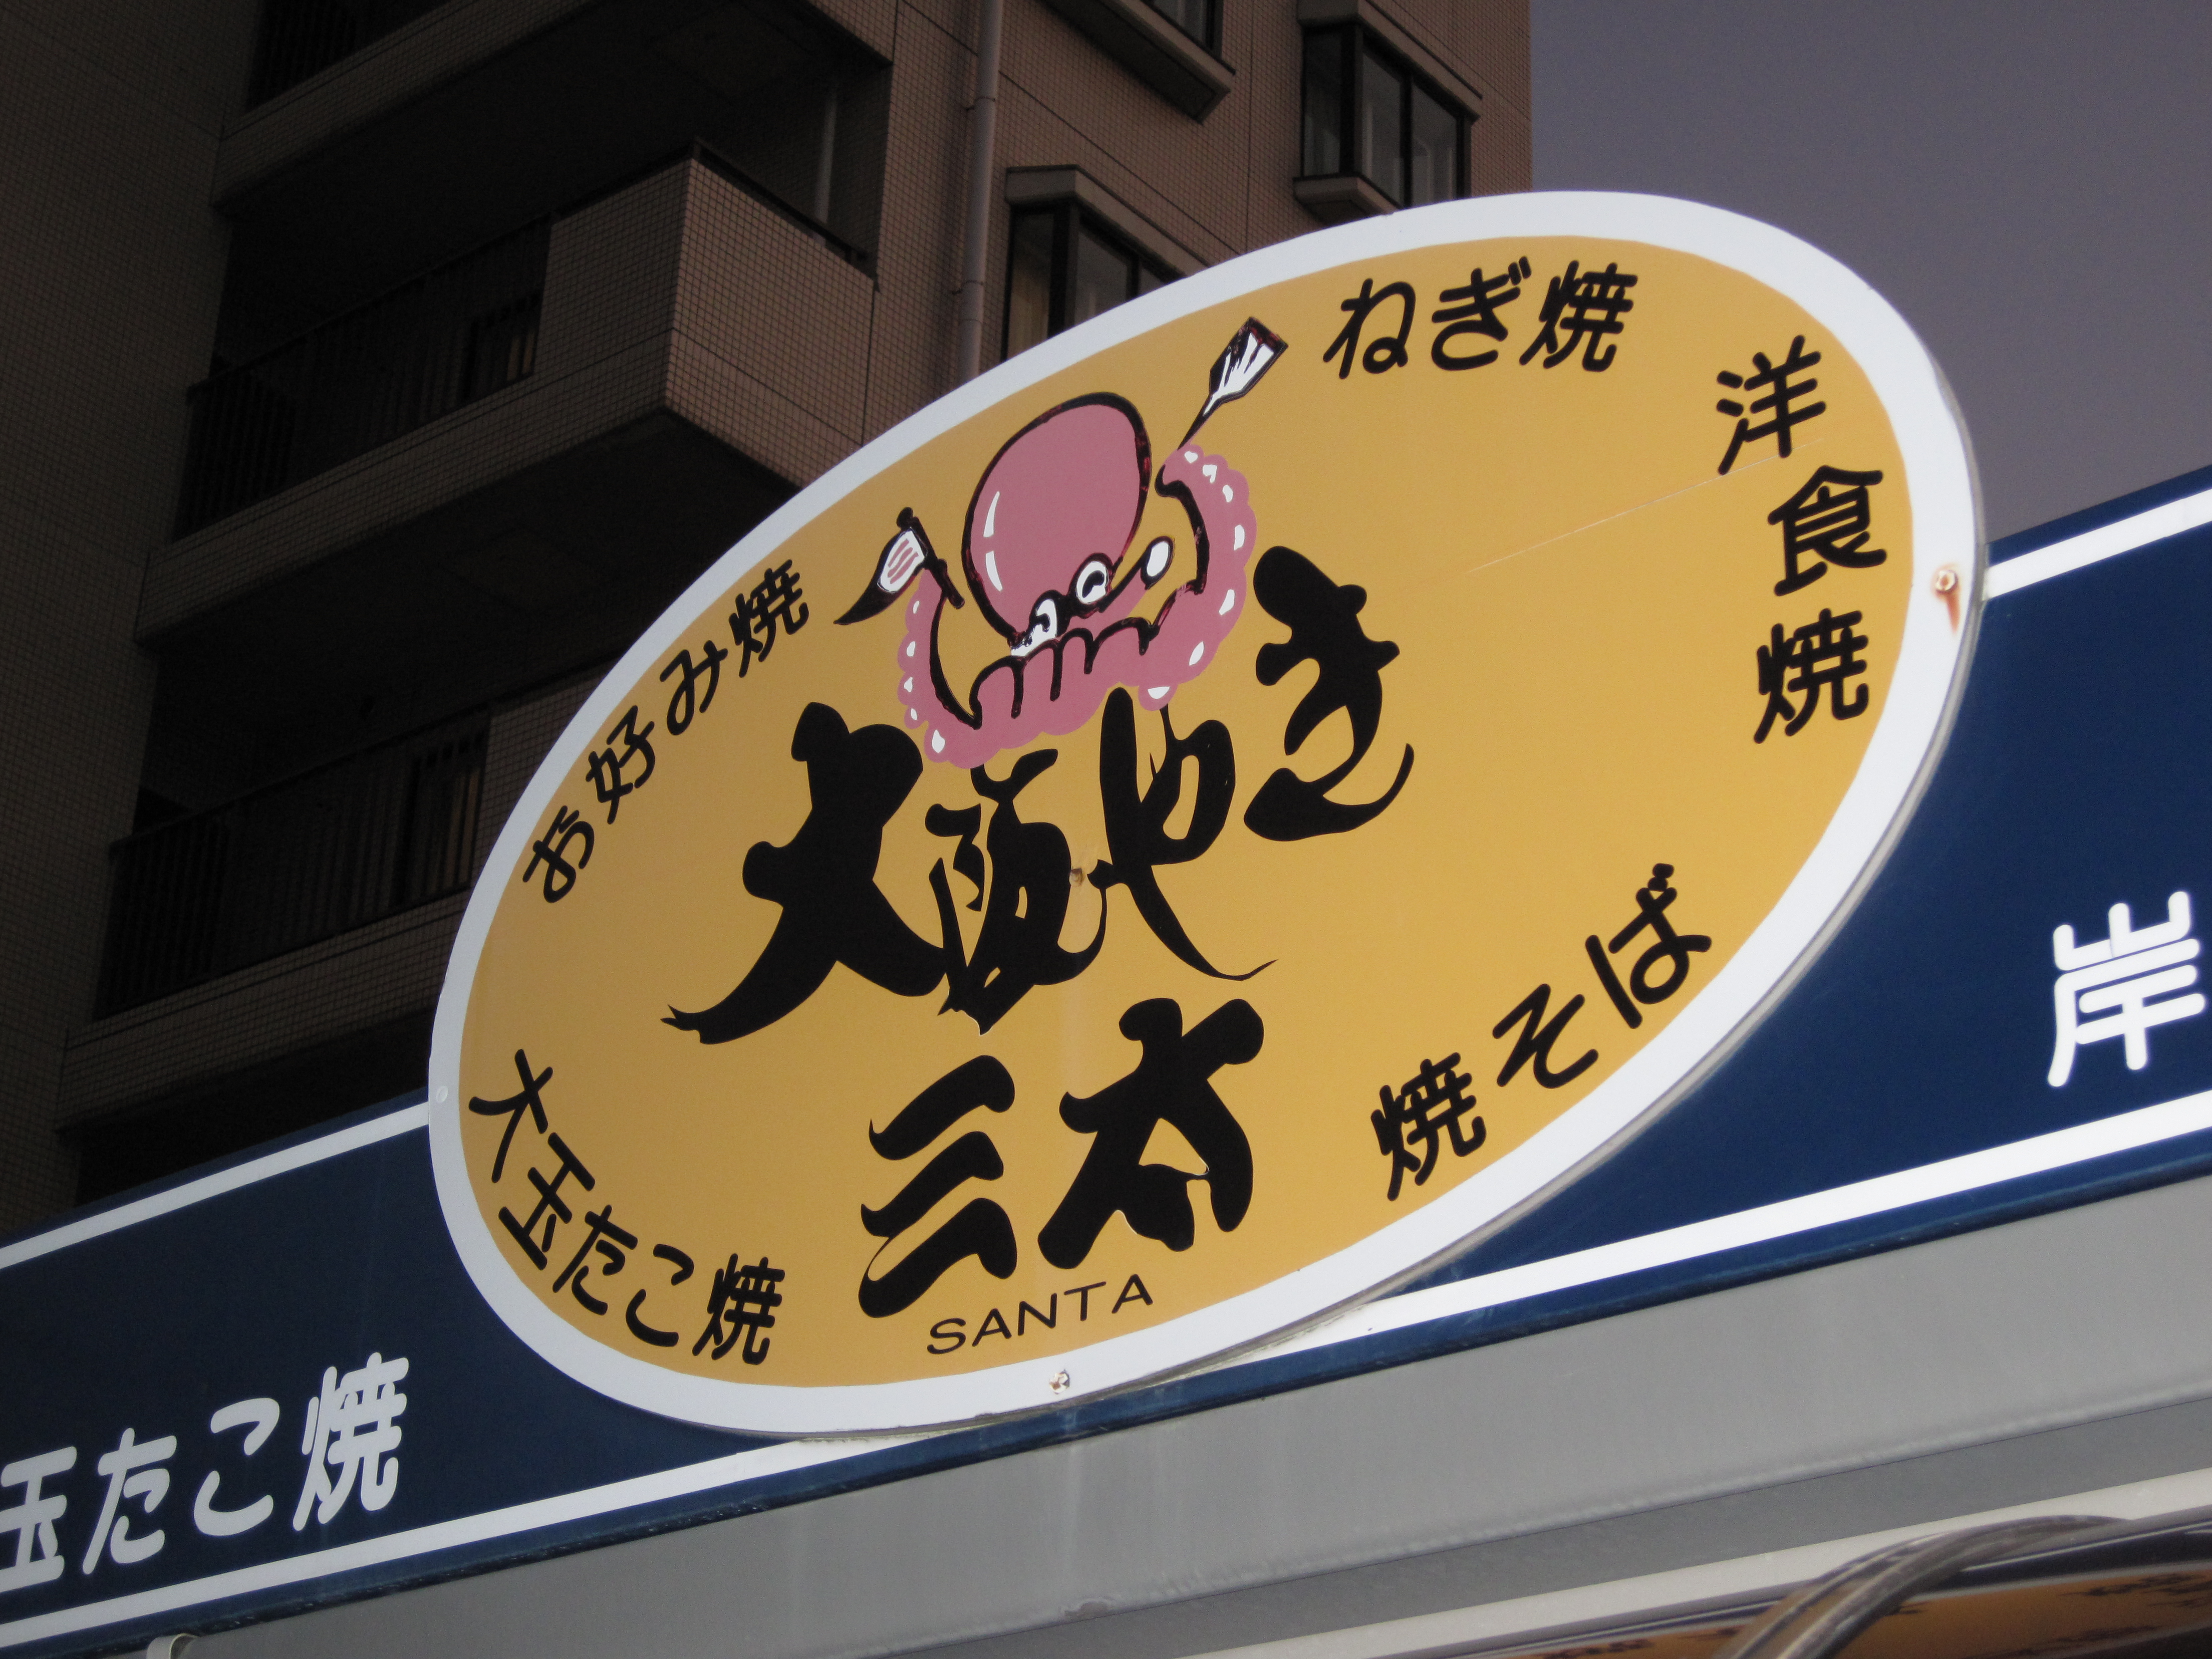
number, advertising, sign, food, yellow, japan, signage, art, shape